Hot dog variations

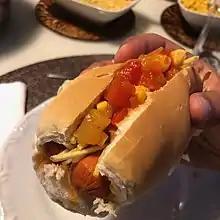
Cachorro-quenteː hot dog served in the Brazilian way in with a tomato-based vegetable broth, corn, and potato sticks.

In 1926, the Spanish entrepreneur in Brazil and founder of Cinelândia, , began selling (lit. "hot dog") at his cinemas. It inspired Lamartine Babo and Ary Barroso to create the song "Cachorro-Quente," a "marchinha de carnaval". In the period following World War II, as Brazil came under considerable US cultural influence, the came to cement its position in Brazil.